Hispasat 1D

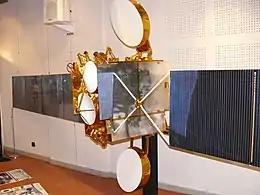
Mock-up of the Eutelsat 33C, a similar satellite build over the Spacebus-3000B2.

The Hispasat 1D was built by Alcatel Space. It is based in the Spacebus-3000B2 bus. The satellite has a dry mass of 1,345 kg (increased to 3,250 kg at launch). It is shaped as a rectangular prism whose lateral faces allocate four Silicon retractable solar panels capable of providing 7 kW (end of life) directly to the two sets of regulated power supplies. When fully deployed it has a RCS of 17.6011 m.